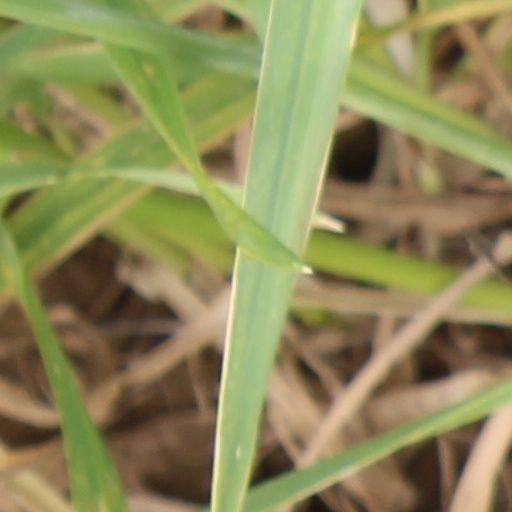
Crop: wheat